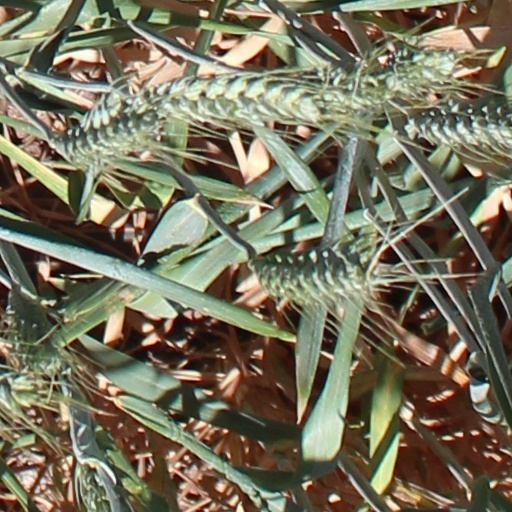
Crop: wheat